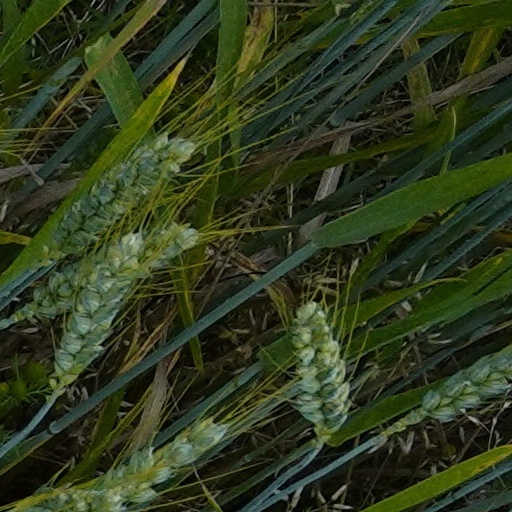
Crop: wheat